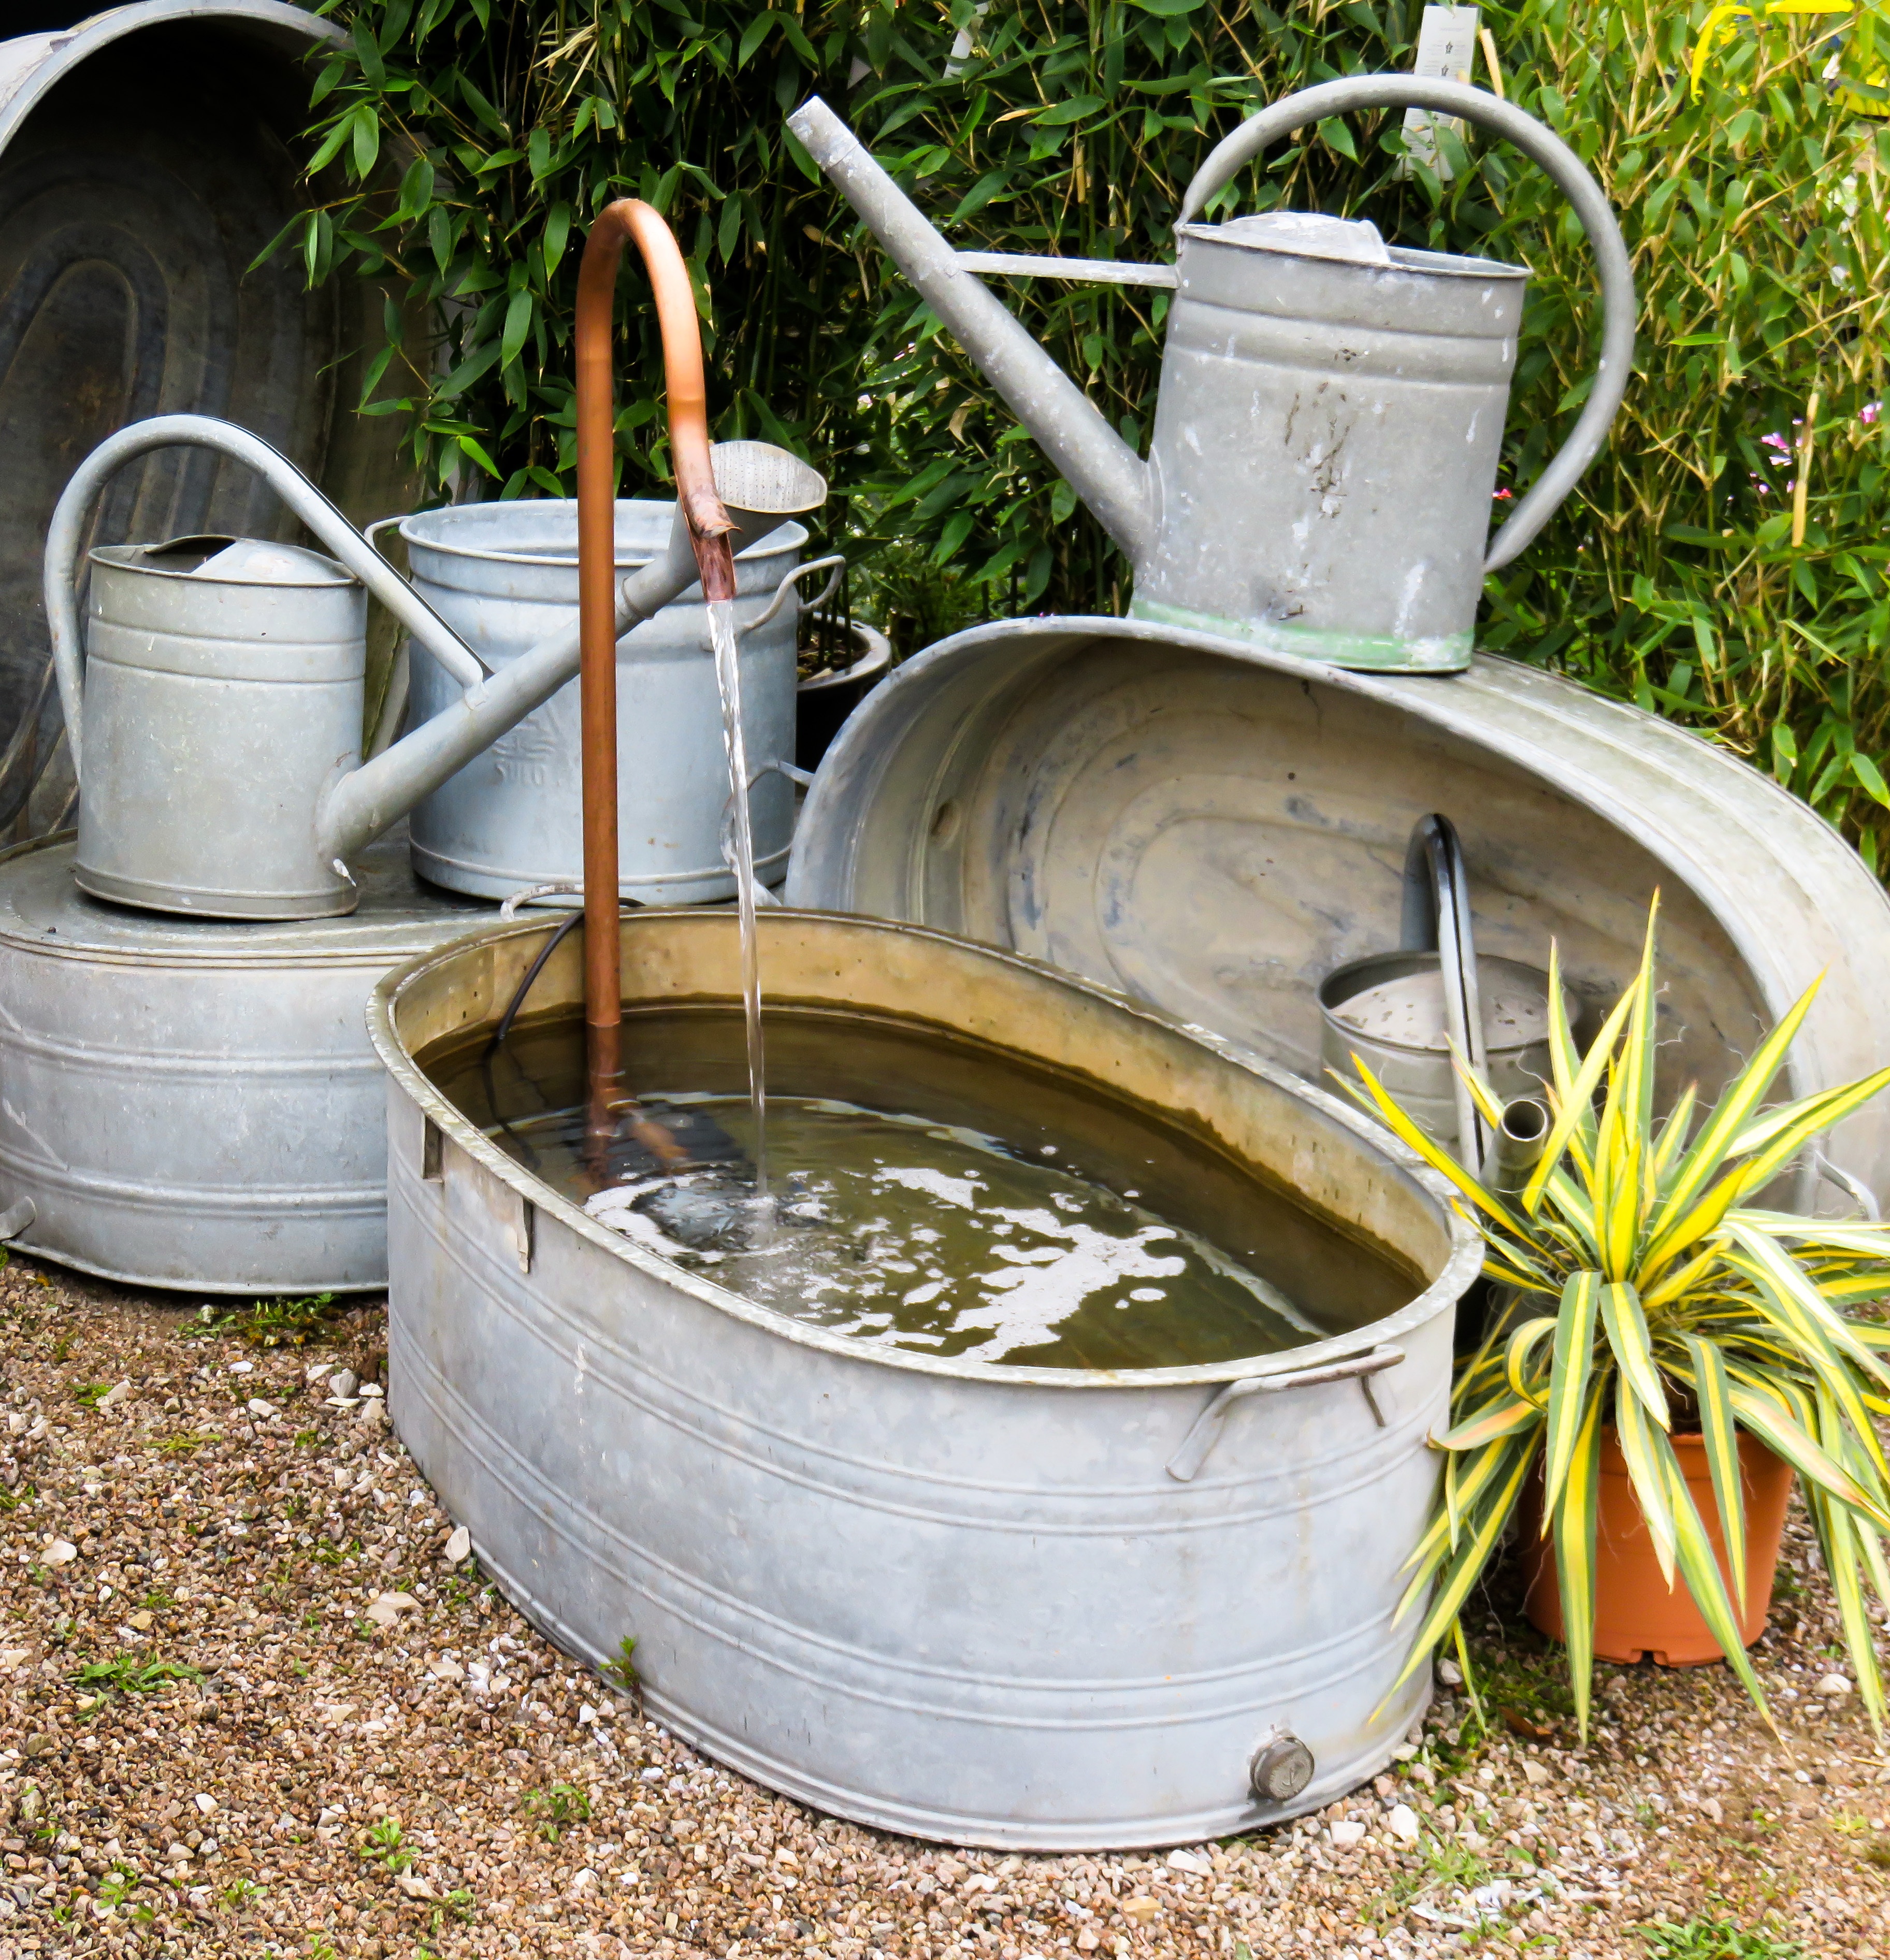
water, lawn, swim, arch, vessel, swimming pool, backyard, garden, water fountain, bucket, faucet, fountain, bath, yard, water feature, water running, water jet, watering can, man made object